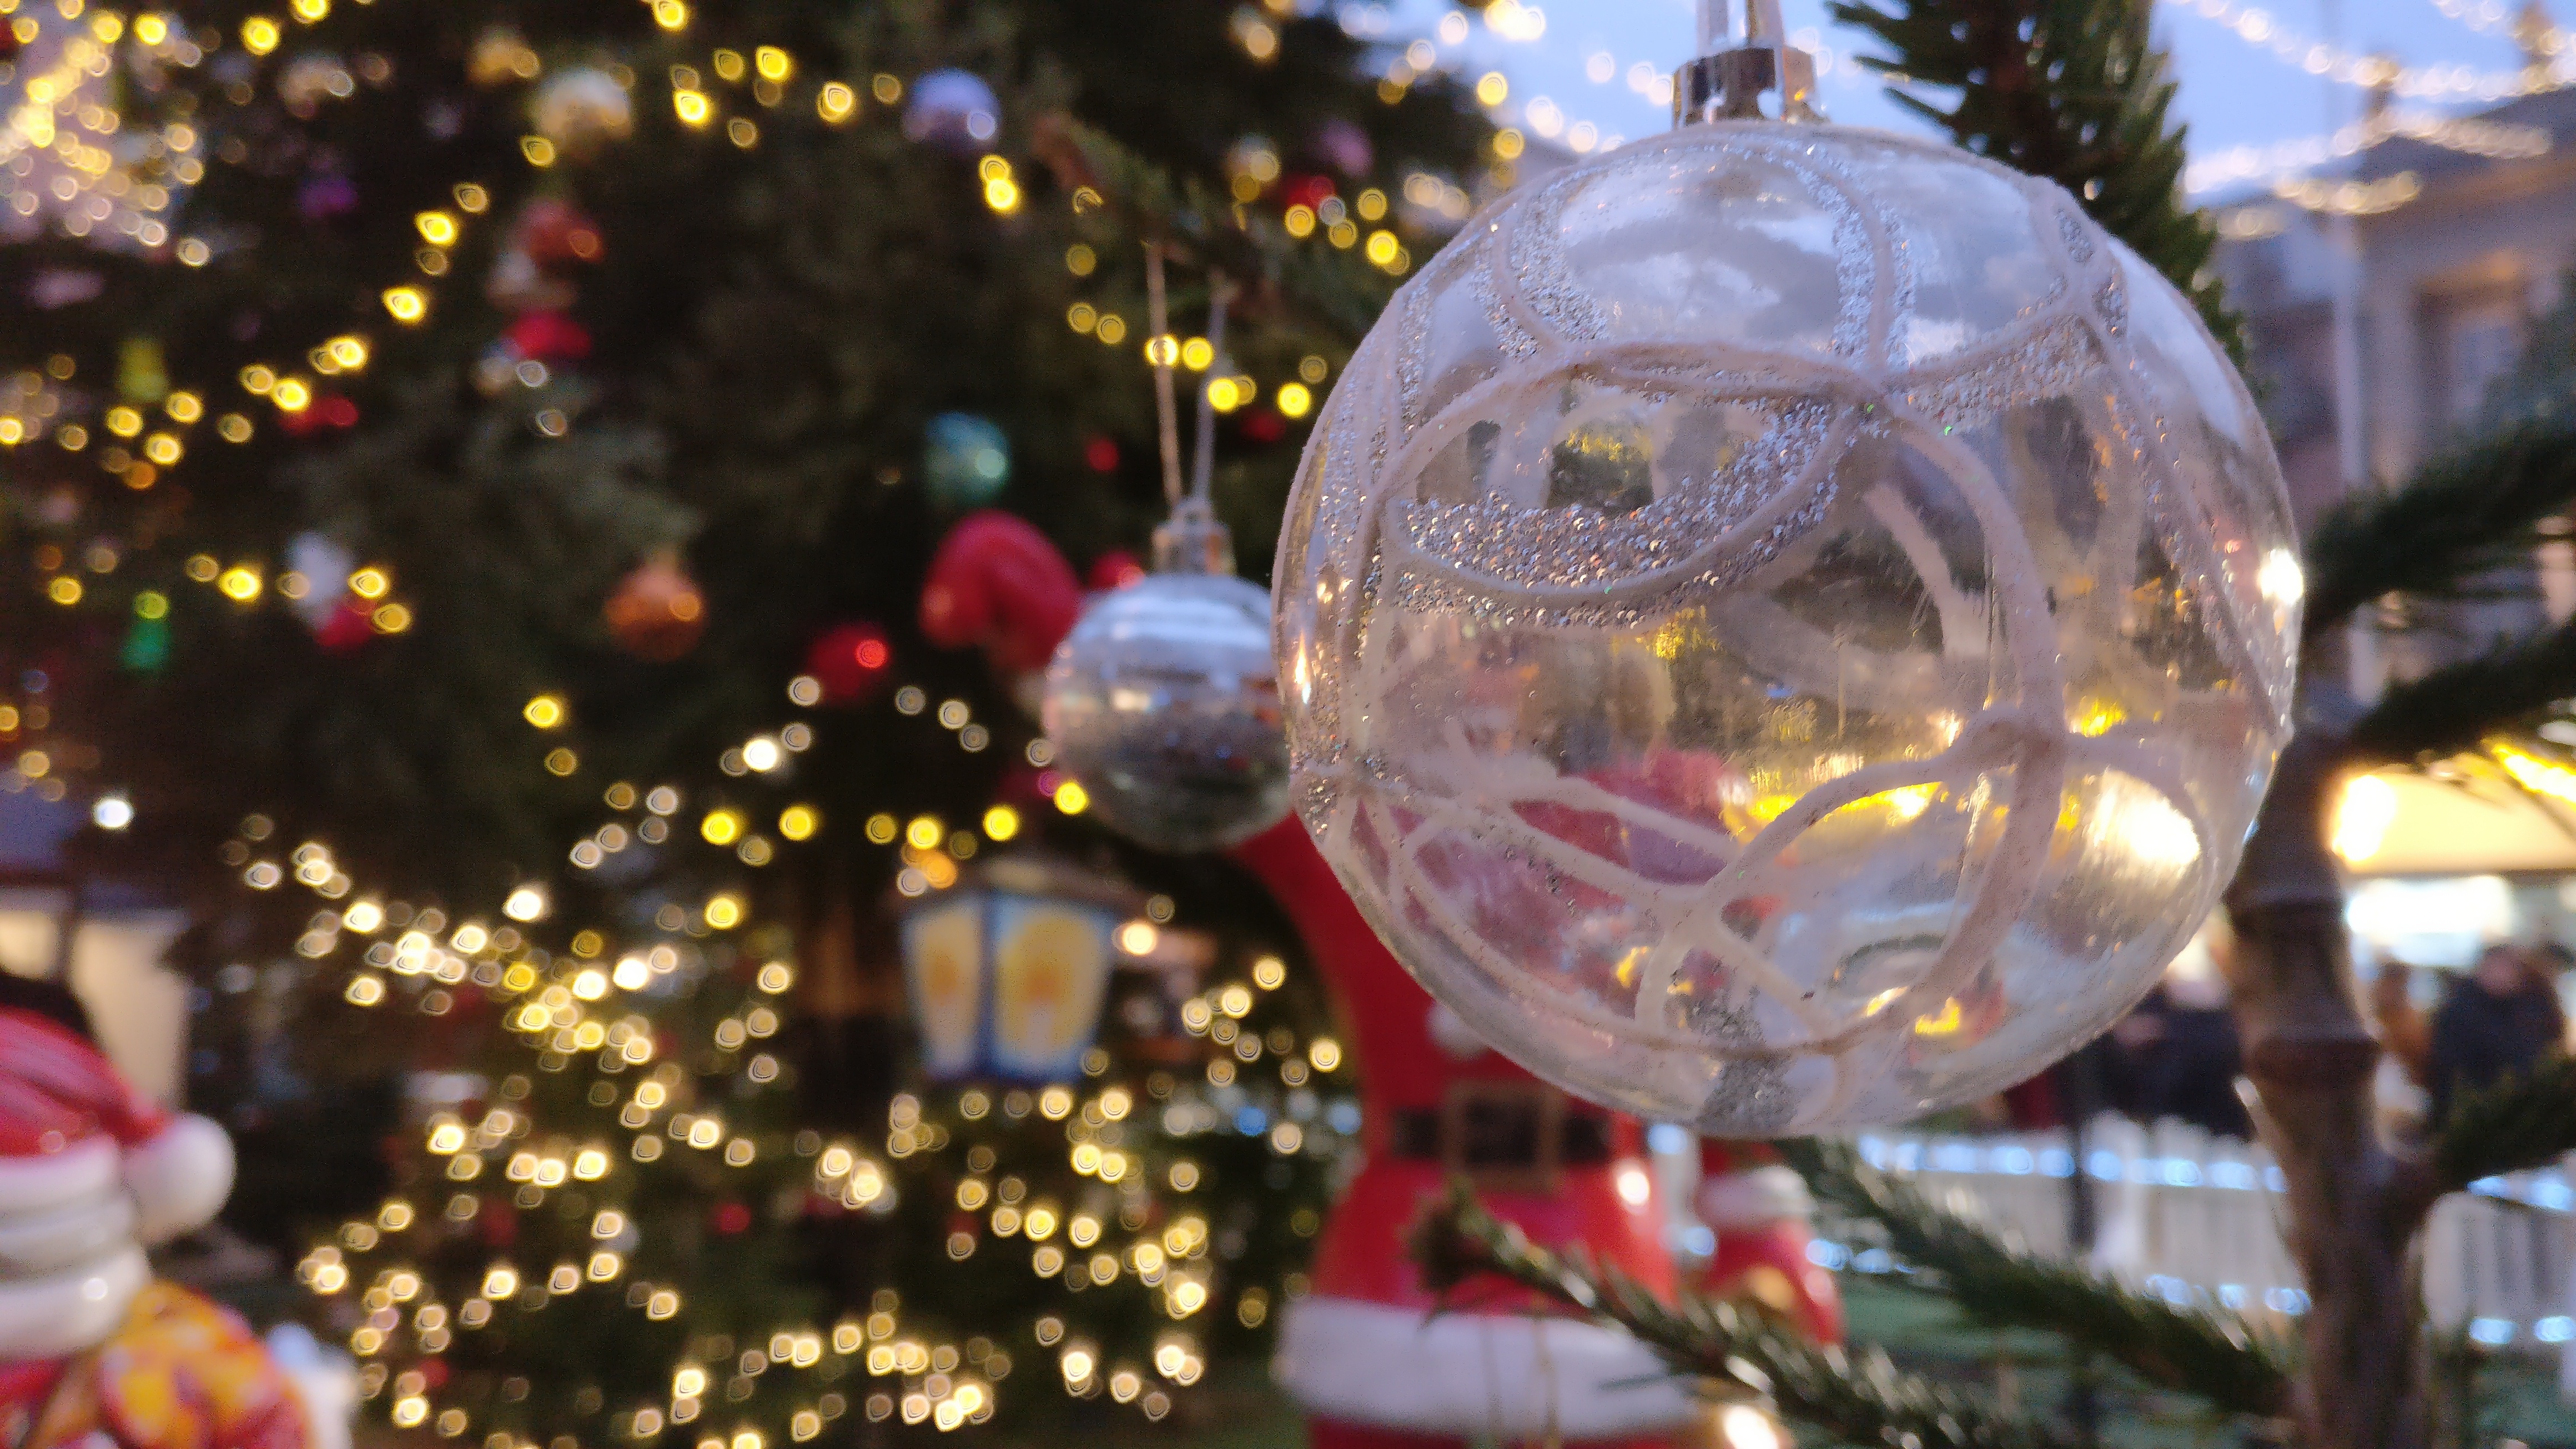
tree, flower, holiday, christmas, christmas tree, christmas decoration, event, woody plant